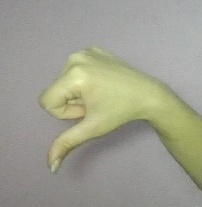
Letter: waw